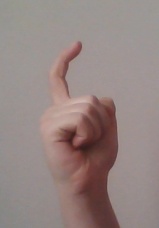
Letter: ra